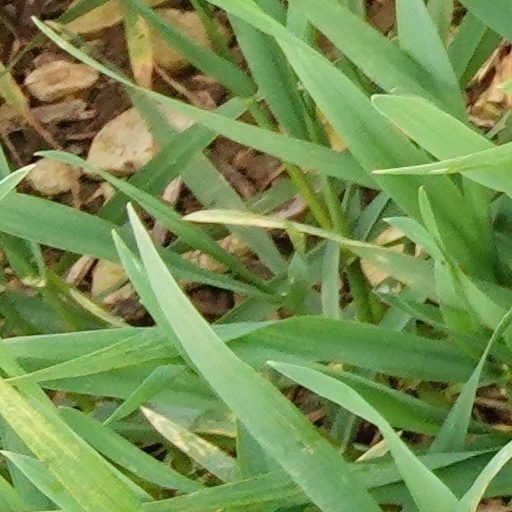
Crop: wheat